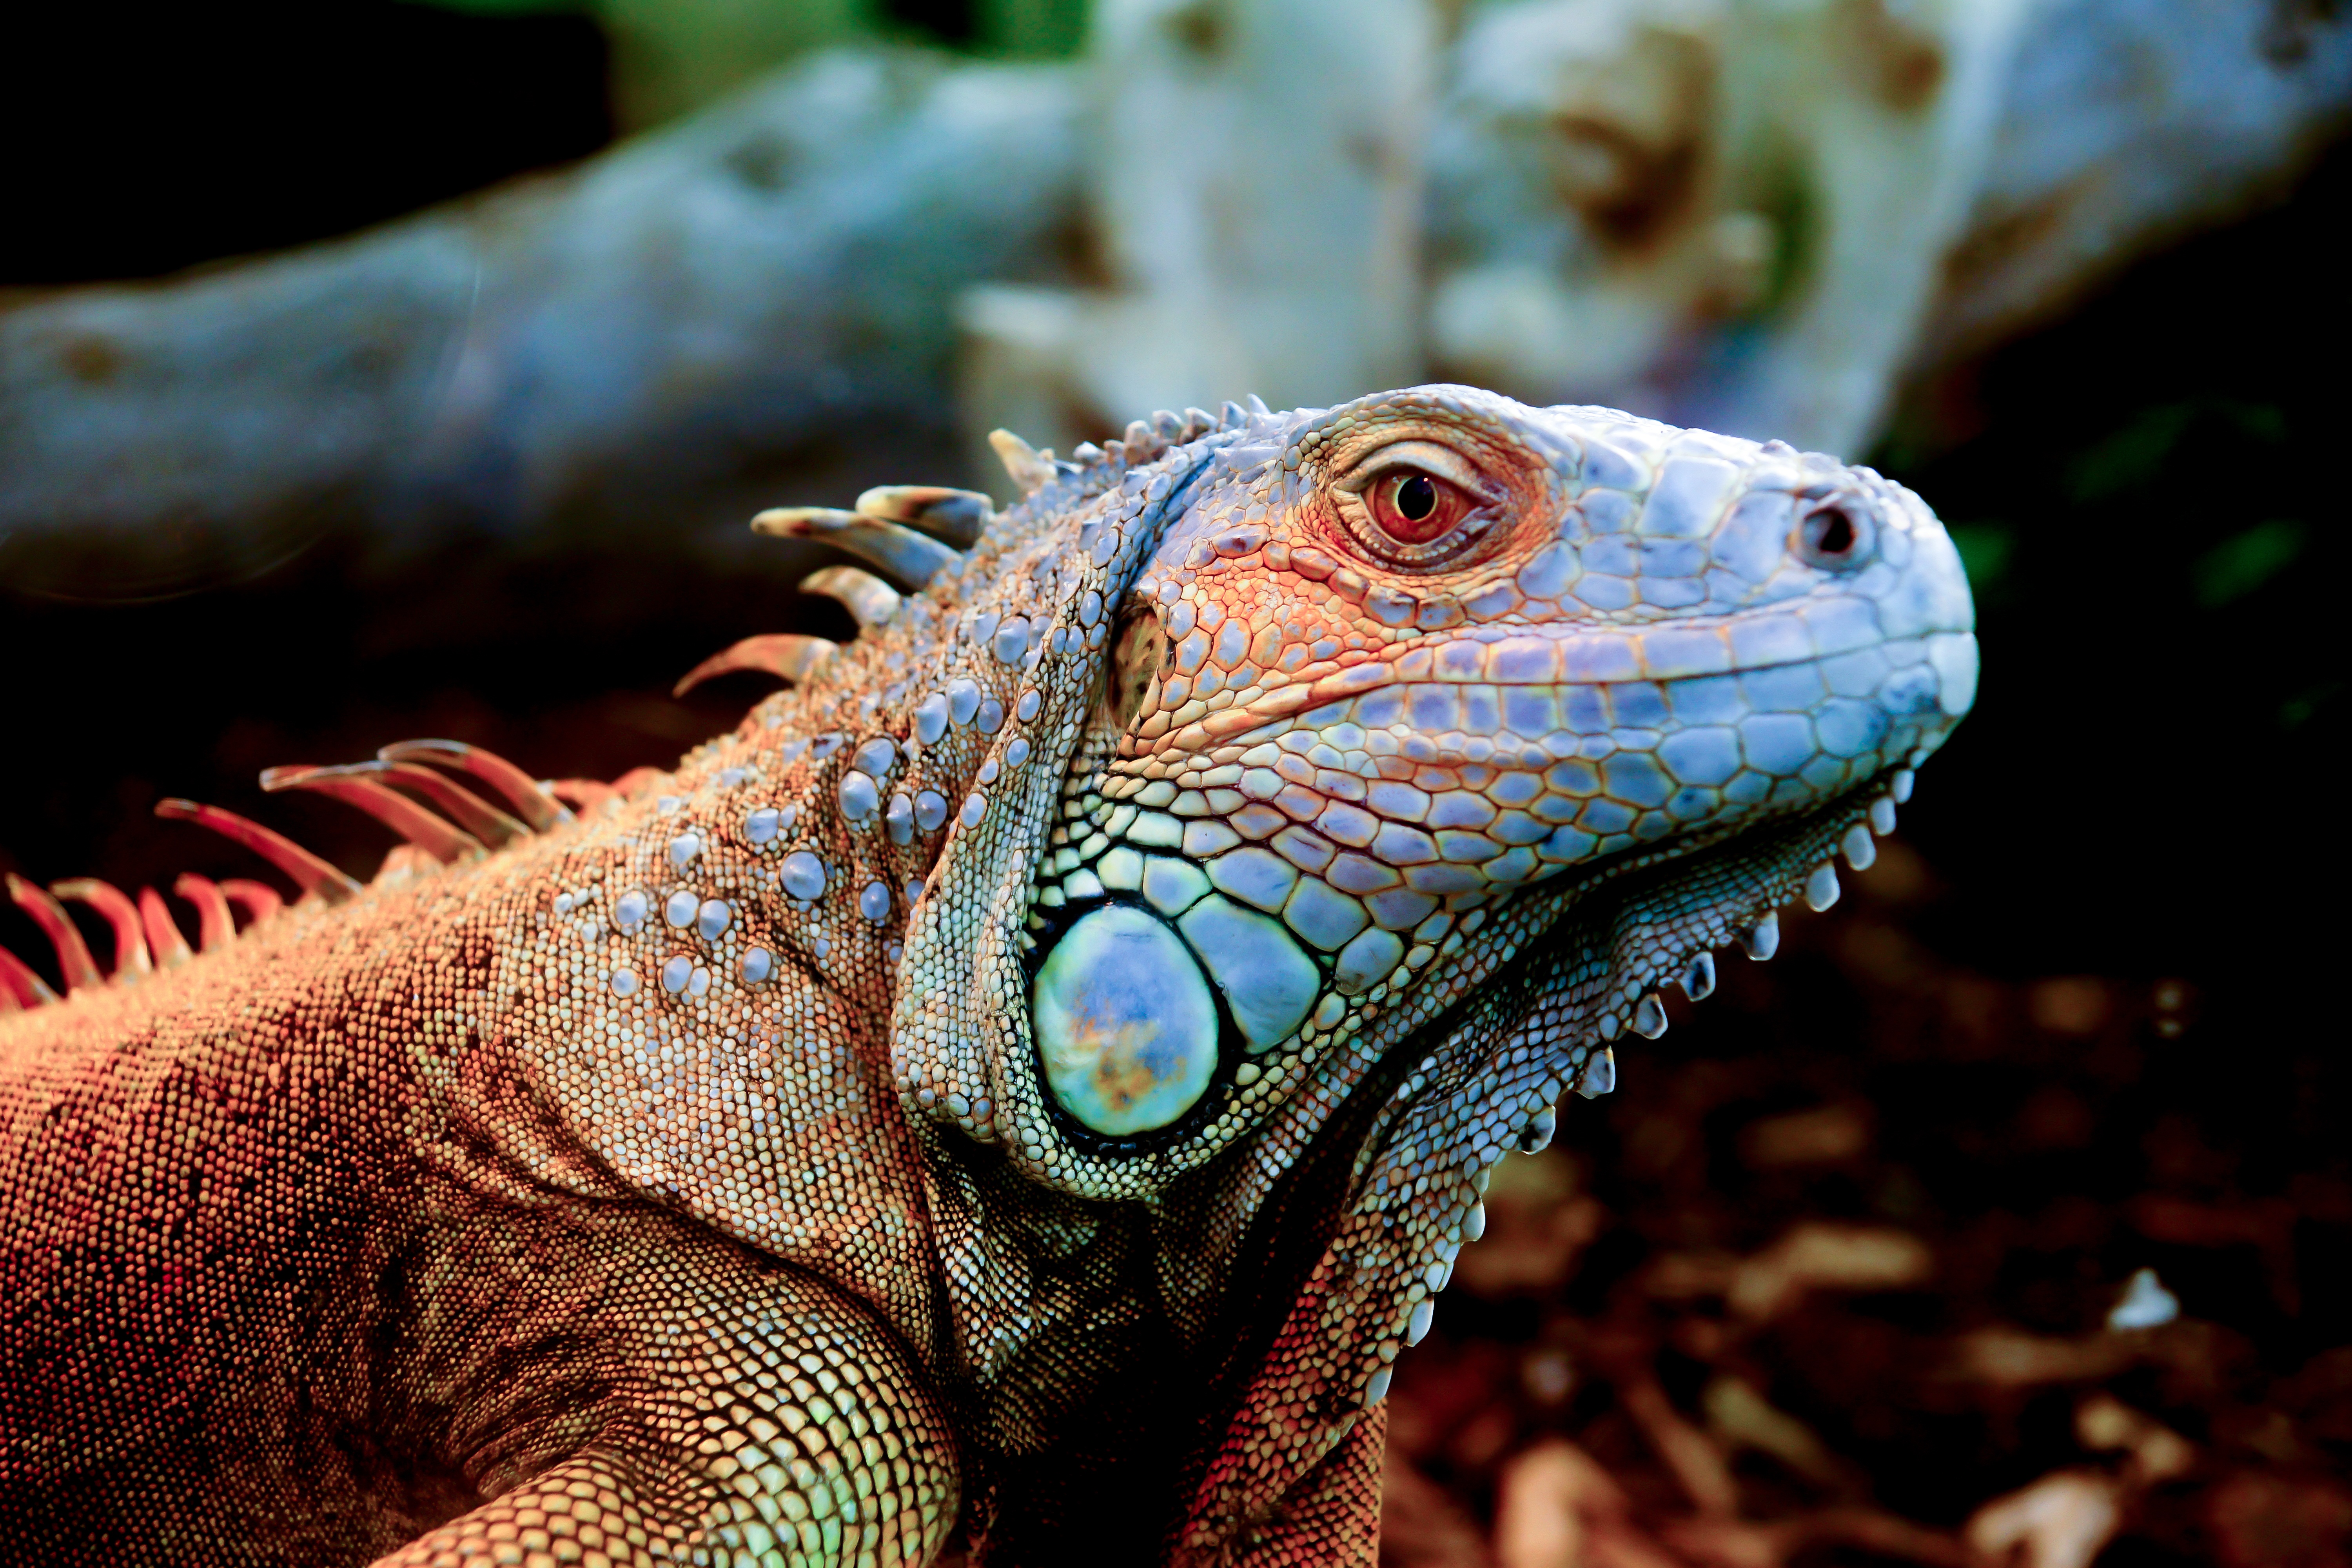
dry, wildlife, zoo, green, color, reptile, scale, close, iguana, fauna, lizard, close up, crawl, chameleon, vertebrate, terrarium, animal world, scaly, iguania, macro photography, comb, agamidae, scaled reptile